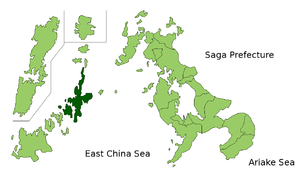
Shinkamigotō est un bourg japonais situé dans la préfecture de Nagasaki.